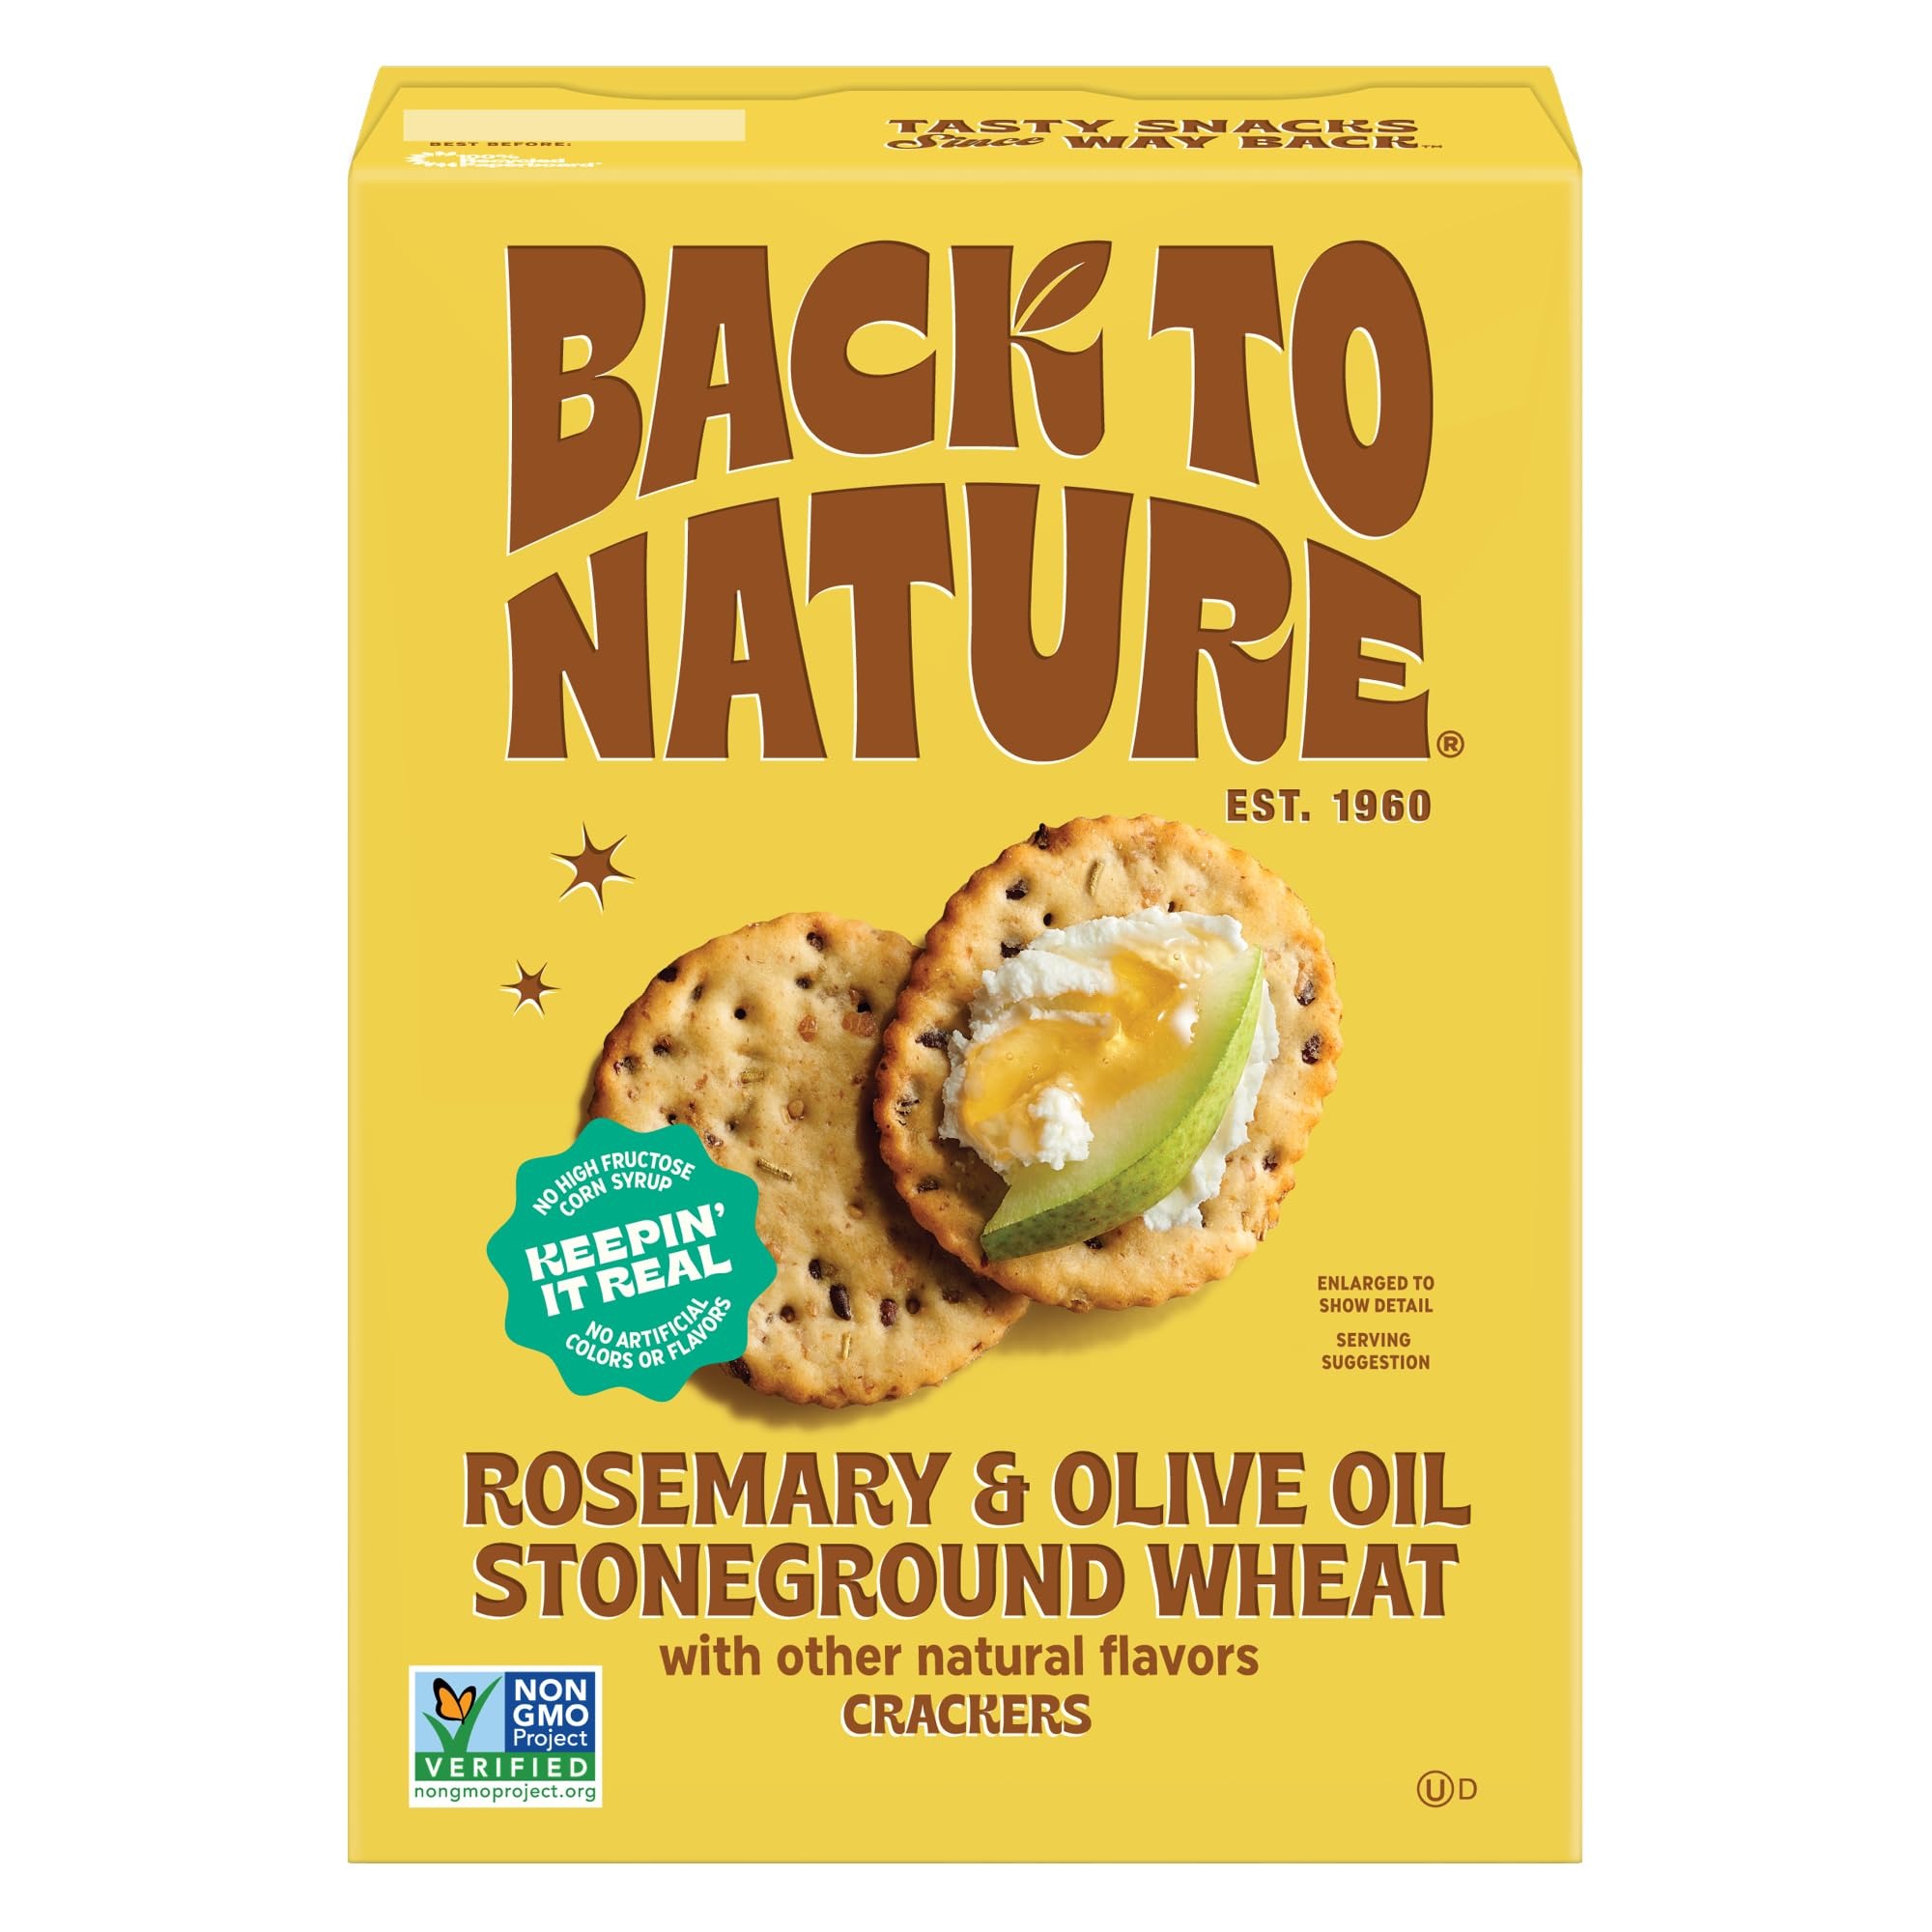
Item Name: Back to Nature Stoneground Wheat Crackers, Rosemary & Olive Oil - Dairy Free, Non-GMO, Made with Whole Grains & Flax Seed, Delicious & Quality Snacks,5 Ounce​
Bullet Point 1: SERIOUSLY TASTY SIMPLE SNACKS: We believe in simply made natural snacks with no artificial flavors or colors. Our products are plant-based with no hydrogenated oils or high fructose corn syrup. You can enjoy great tasting wholesome snacks with no regrets.
Bullet Point 2: PEOPLE LOVE OUR CRACKERS: Back to Nature Stoneground Wheat Crackers are fun for everyone because there's no tradeoff between a tasty snack and being healthy. Our kosher crackers that don't contain dairy let everyone in on the party.
Bullet Point 3: EASY-GOING SNACKING: Our Rosemary & Olive Oil Wheat Crackers are hearty but not heavy; made with unbleached wheat flour and a sprinkle of sea salt, without the heavy stuff like high fructose corn syrup or hydrogenated oils. Make a fun spread of crackers with cheese, dipping into hummus or enjoying with your favorite soup.
Bullet Point 4: FILL YOUR PANTRY WITH BACK TO NATURE: Our mission is to share nostalgic snacks made with honest-to-goodness ingredients. We offer super tasty, better-for-you remakes of America's classic snacks. We have dozens of flavors! Try our crackers, cookies, granola or nut mixes.
Bullet Point 5: CALIFORNIA ROOTS SINCE 1960: Our mission began in the warm & sunny Golden State where we captured that easy breezy, natural, and healthy state of mind. We think natural tastes better so our super tasty snacks that use the best ingredients create a no-regrets snacking experience.
Value: 5.0
Unit: Ounce

Price: 5.24